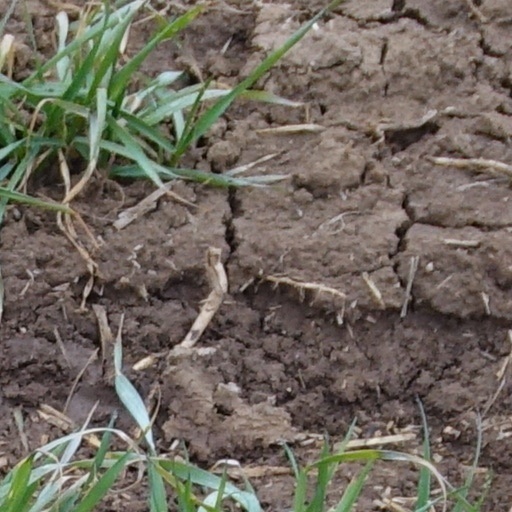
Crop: wheat